Helena Paparizou

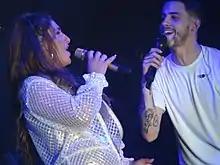
Paparizou performing with Anastasios Rammos as part of her Summer tour (2018).

During the Summer, Paparizou toured in Greece & Cyprus with Anastasios Rammos on her side. Further, Paparizou did 6 appearances alongside the Greek star Antonis Remos.